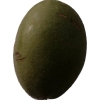
Label: nut